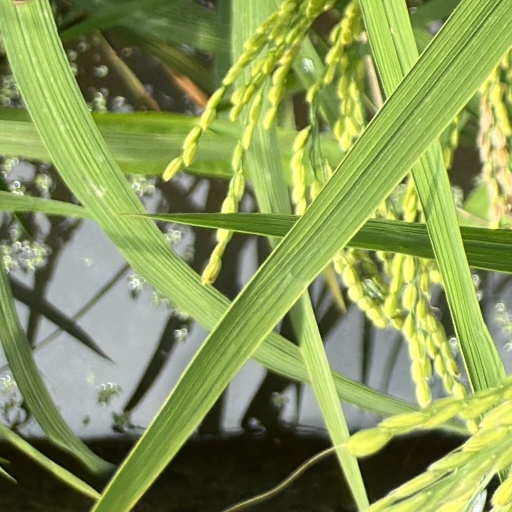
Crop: rice